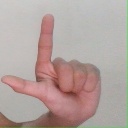
अक्षर: ल